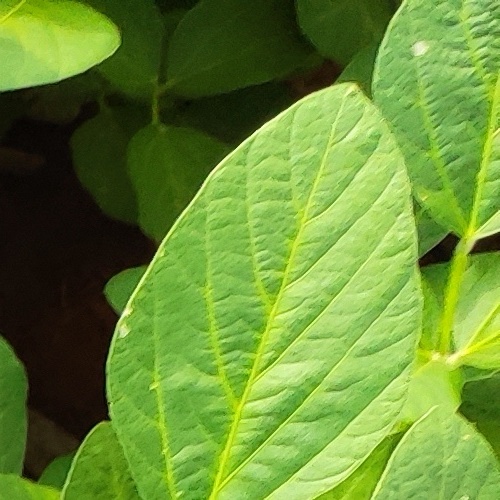
Label: Healthy